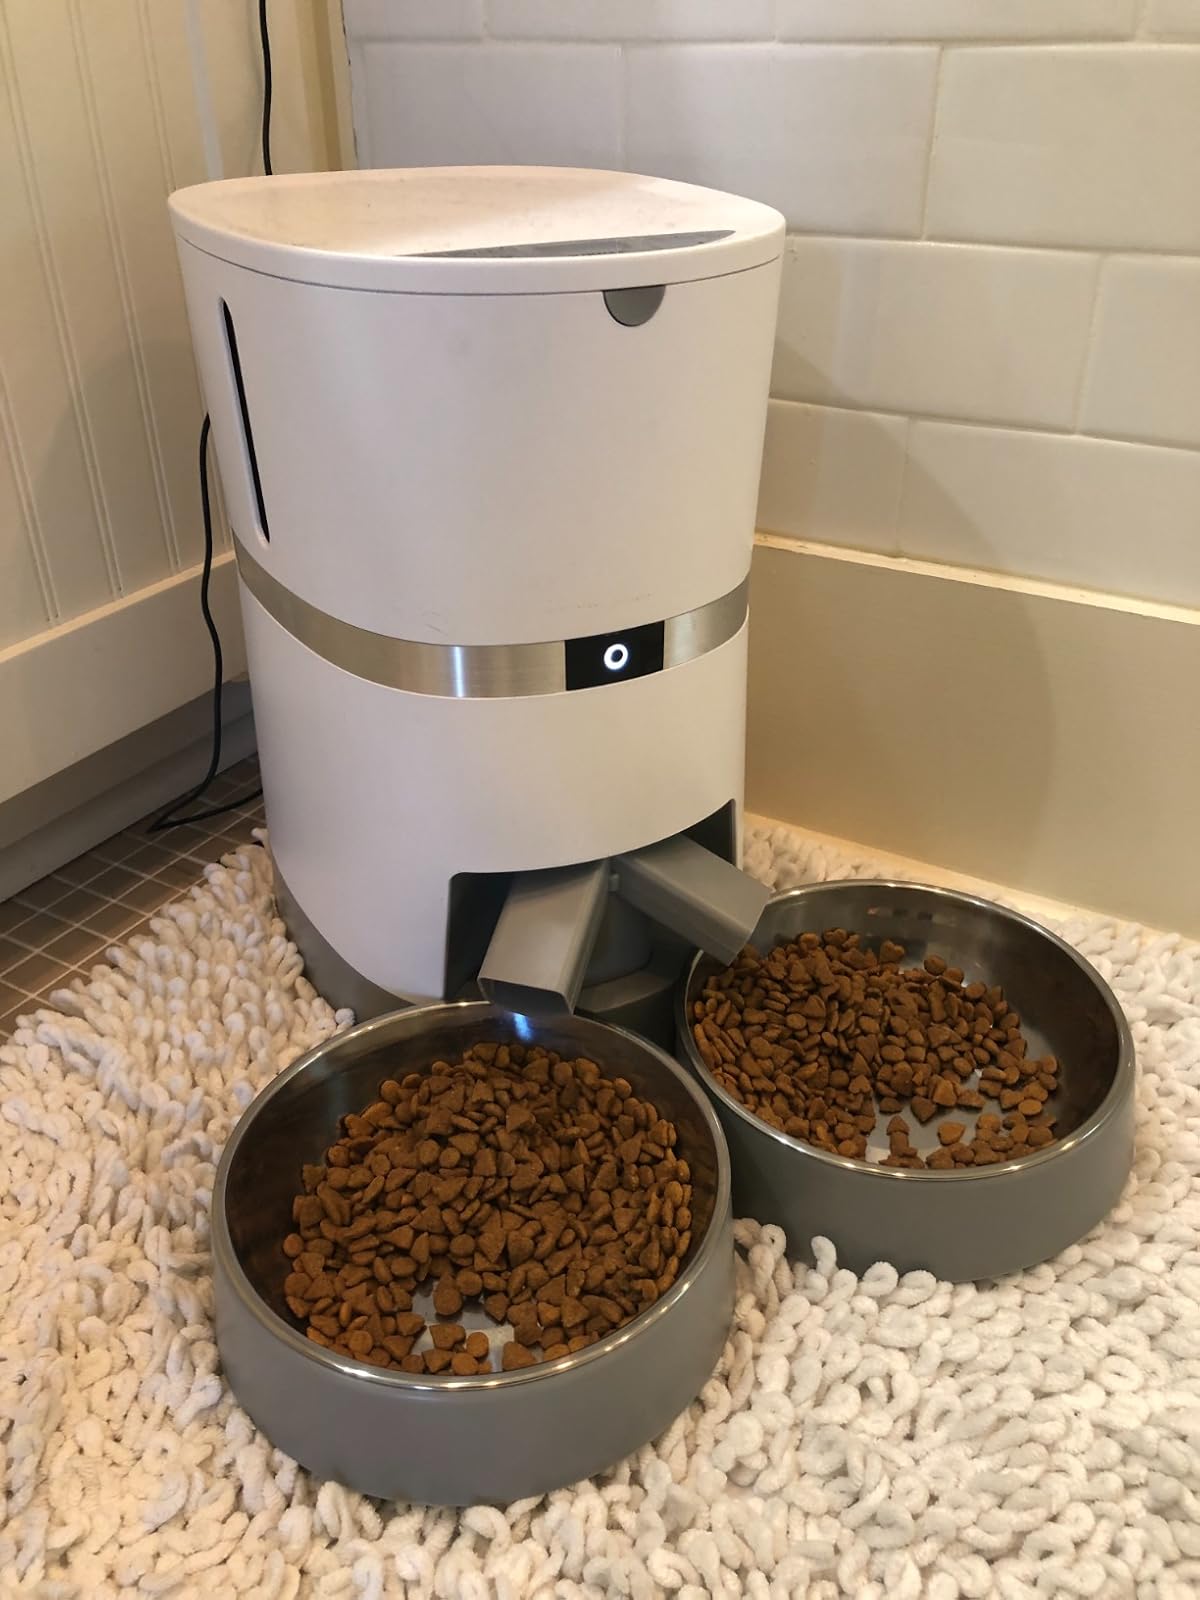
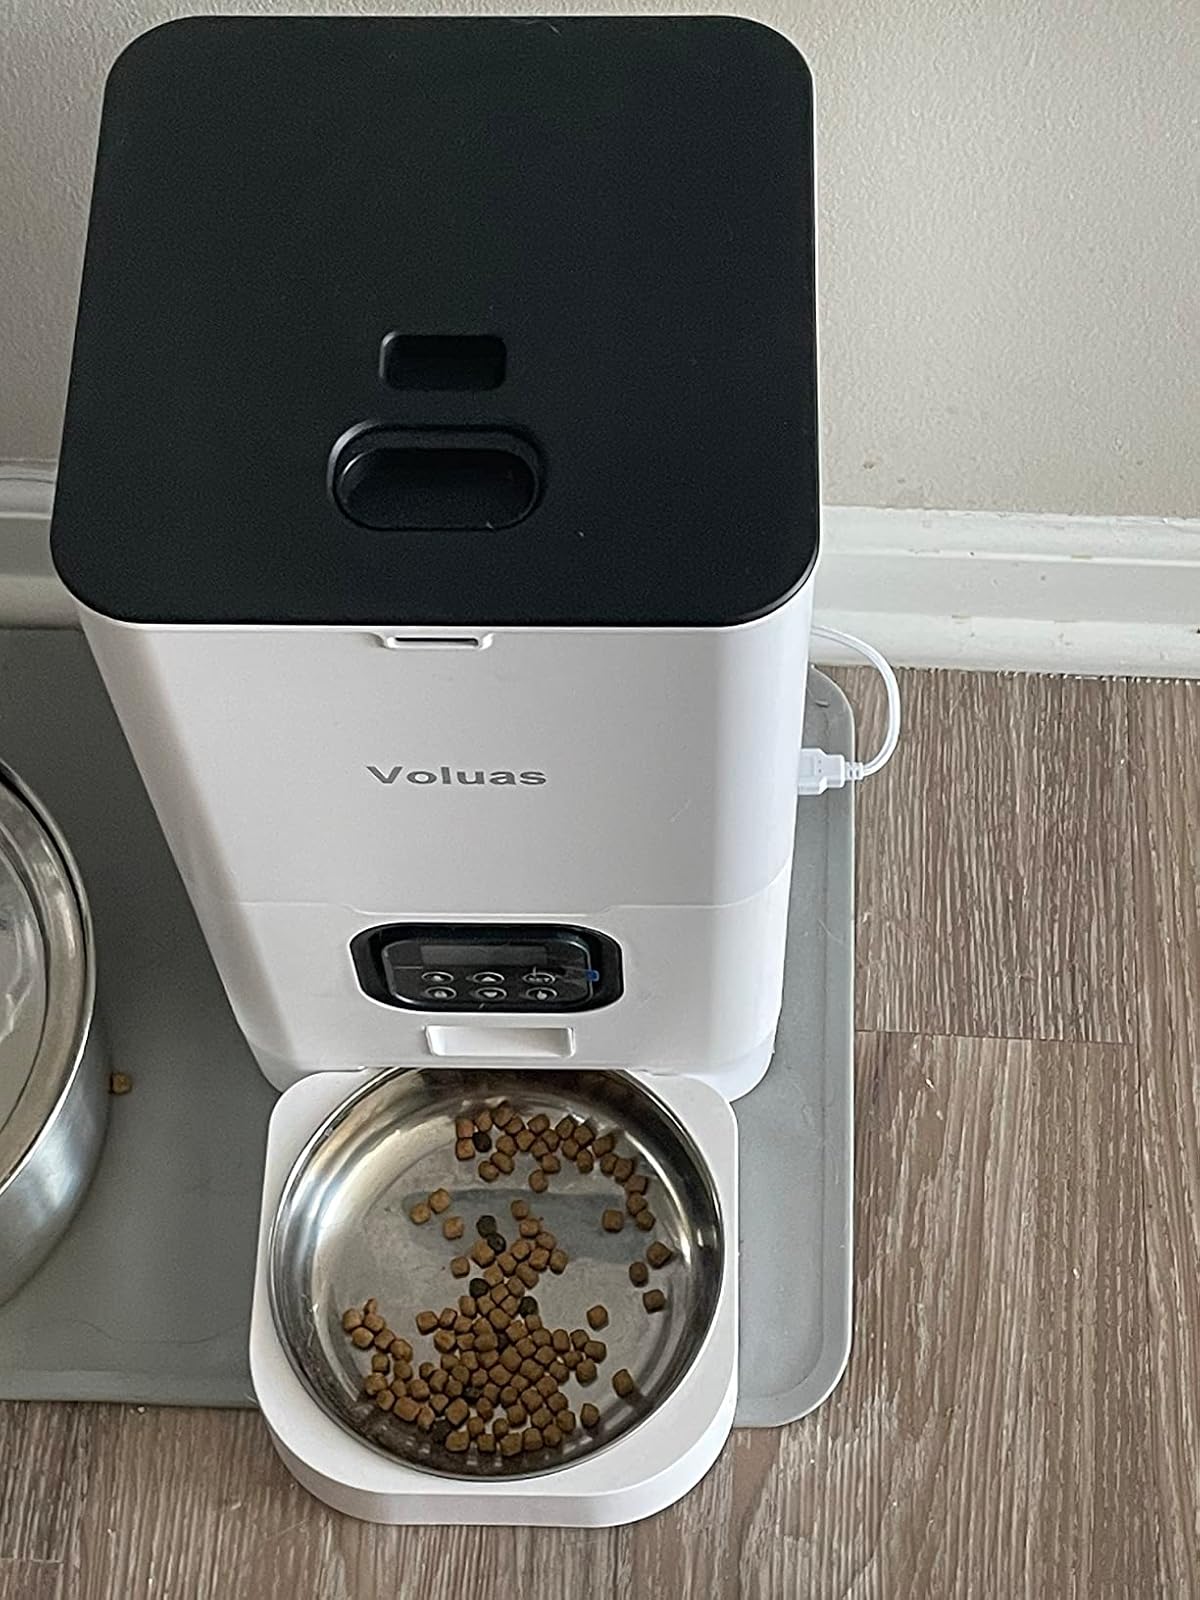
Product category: items_feeder
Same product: no